Secondarily aquatic tetrapods

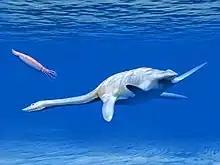
Life reconstruction of "Aristonectes quiriquinensis," a pleisiosaur.

Sauropterygians developed from terrestrial ancestors soon after the end-Permian extinction and flourished during the Triassic before all except the Plesiosauria became extinct at the end of the period. The plesiosaurs went extinct at the Cretaceous–Paleogene extinction event, the same event which killed the non-avian dinosaurs. Sauropterygians include placodonts, nothosaurs, plesiosaurs, and pliosaurs.